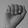
ASL letter: A